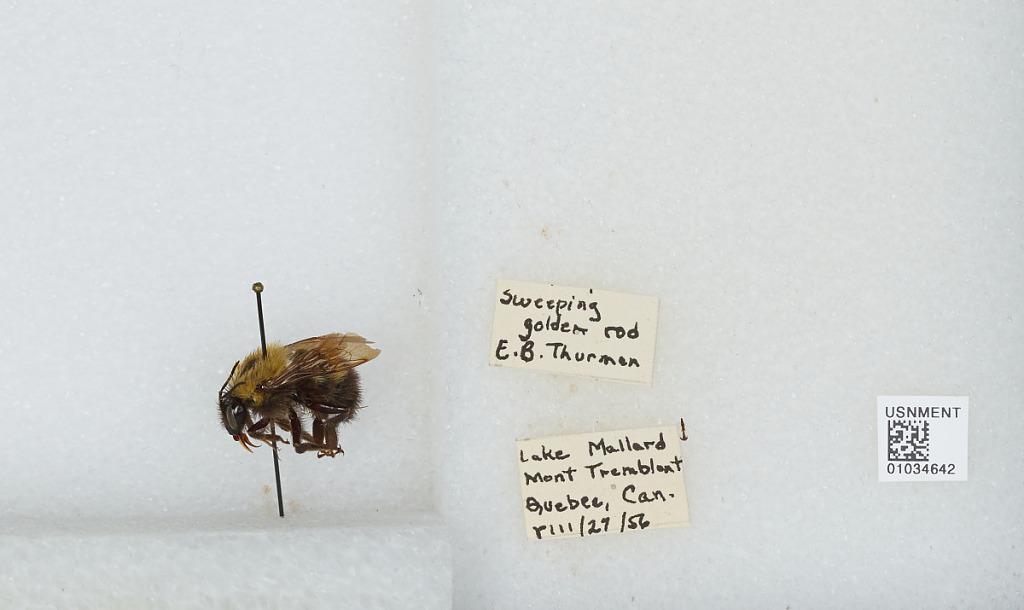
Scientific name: Bombus (Pyrobombus) perplexus Cresson
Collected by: E. Thurman
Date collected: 1956-8-27
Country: Canada
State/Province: Quebec
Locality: Lake Mallard: Mont Tremblon [a city in the Laurentian mountains of Quebec, approximately 130 kilometres (81 mi) north-west of Montreal and 140 kilometres (87 mi) north-east of Ottawa]
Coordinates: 46.1129, -74.5959